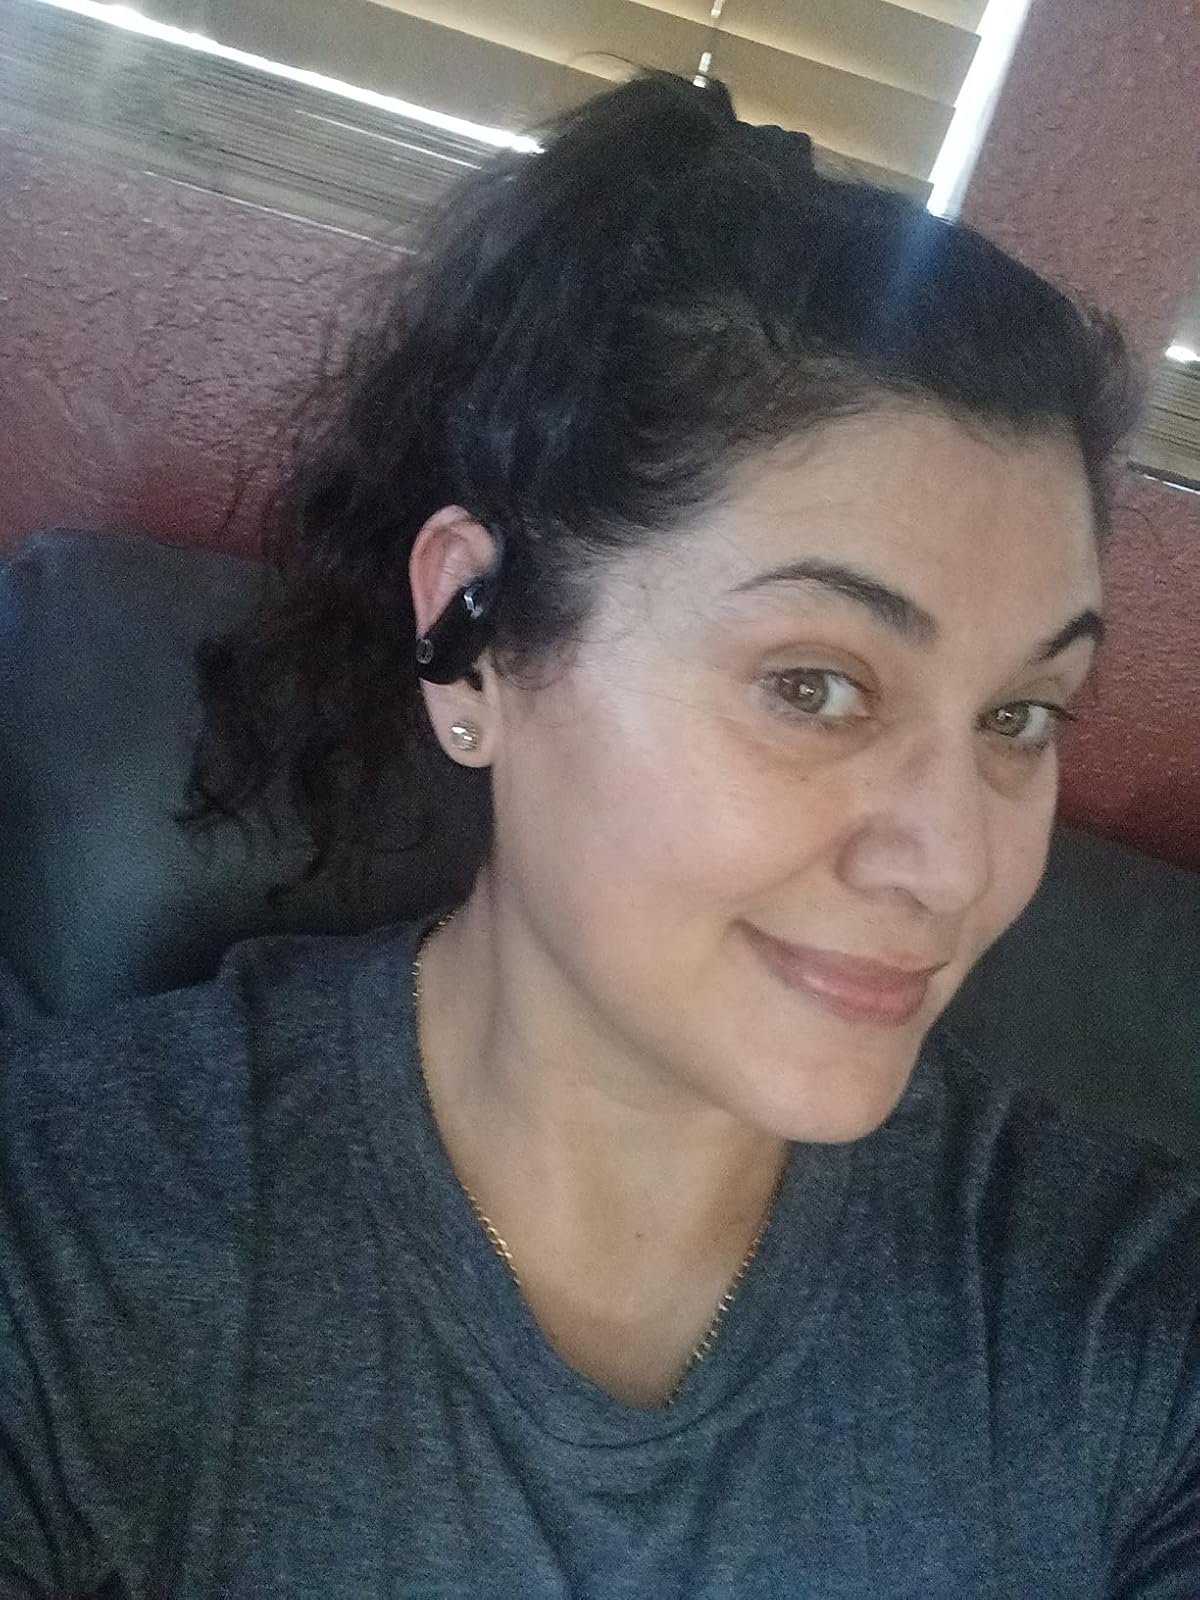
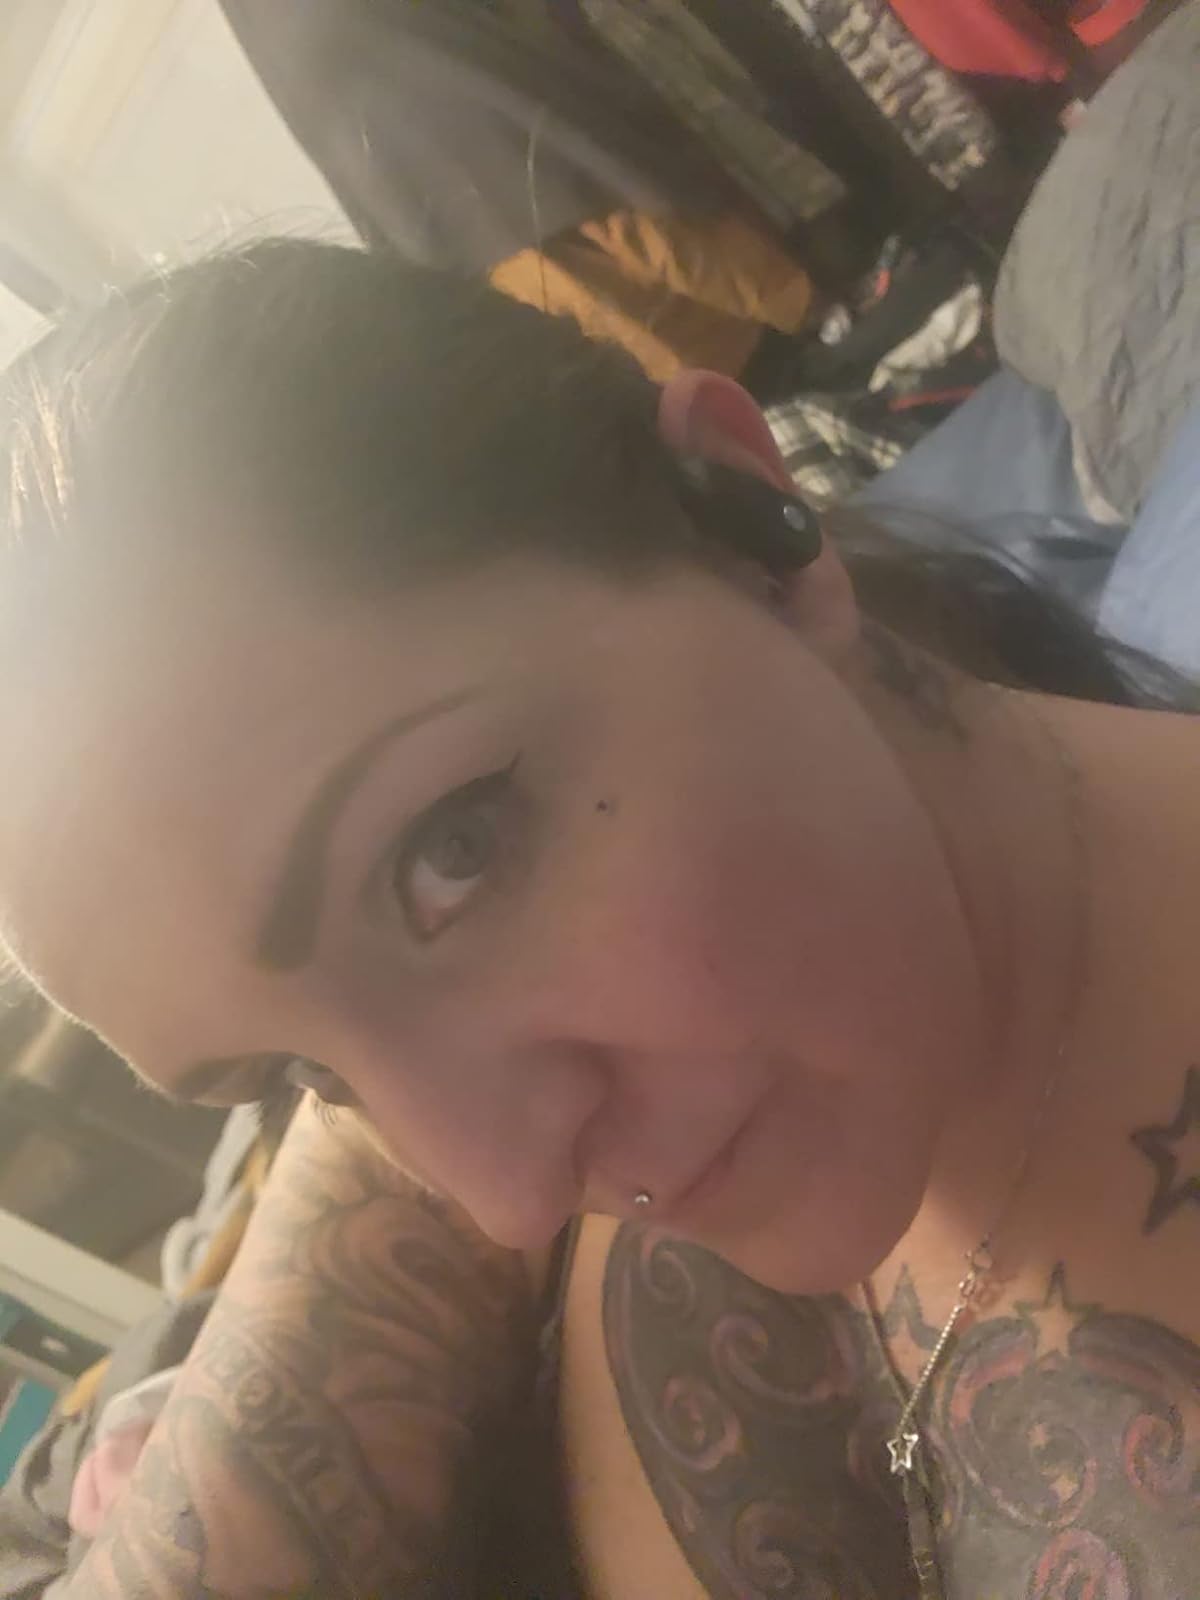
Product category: earbuds
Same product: no